History of the Netherlands (1900–present)

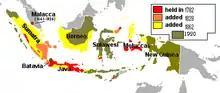
Map of the Dutch East Indies showing its expansion from 1800 to 1942

The Dutch empire comprised the Dutch East Indies (Indonesia), as well as Suriname in South America and some minor possessions. The empire was run from Batavia (in Java), where the governor and his technical experts had almost complete authority with little oversight from The Hague. Successive governors improved their bureaucratic and military controls, and allowed very little voice to the locals until the 1920s.